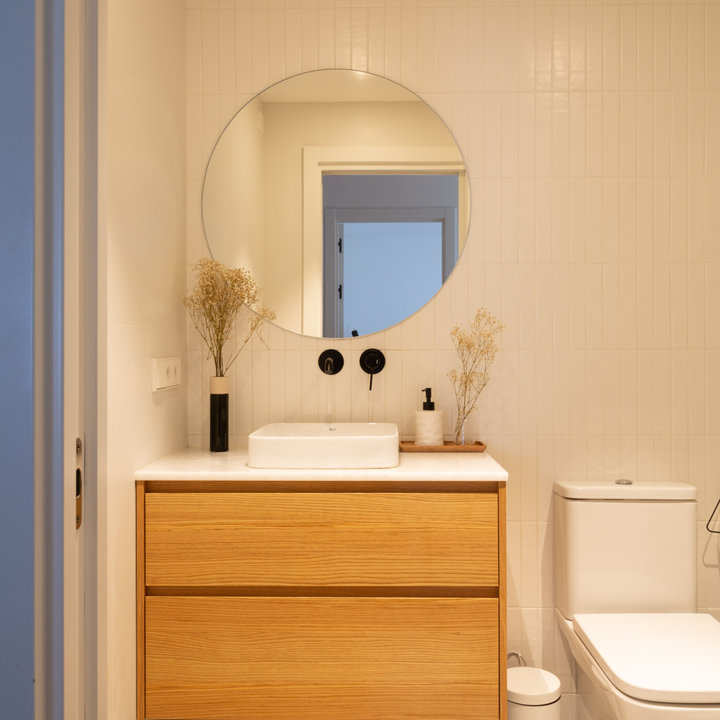
Style: Scandinavian